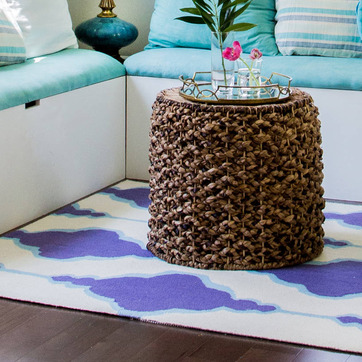
Material: other